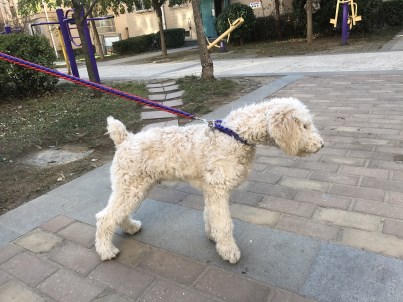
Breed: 2925-n000114-toy_poodle